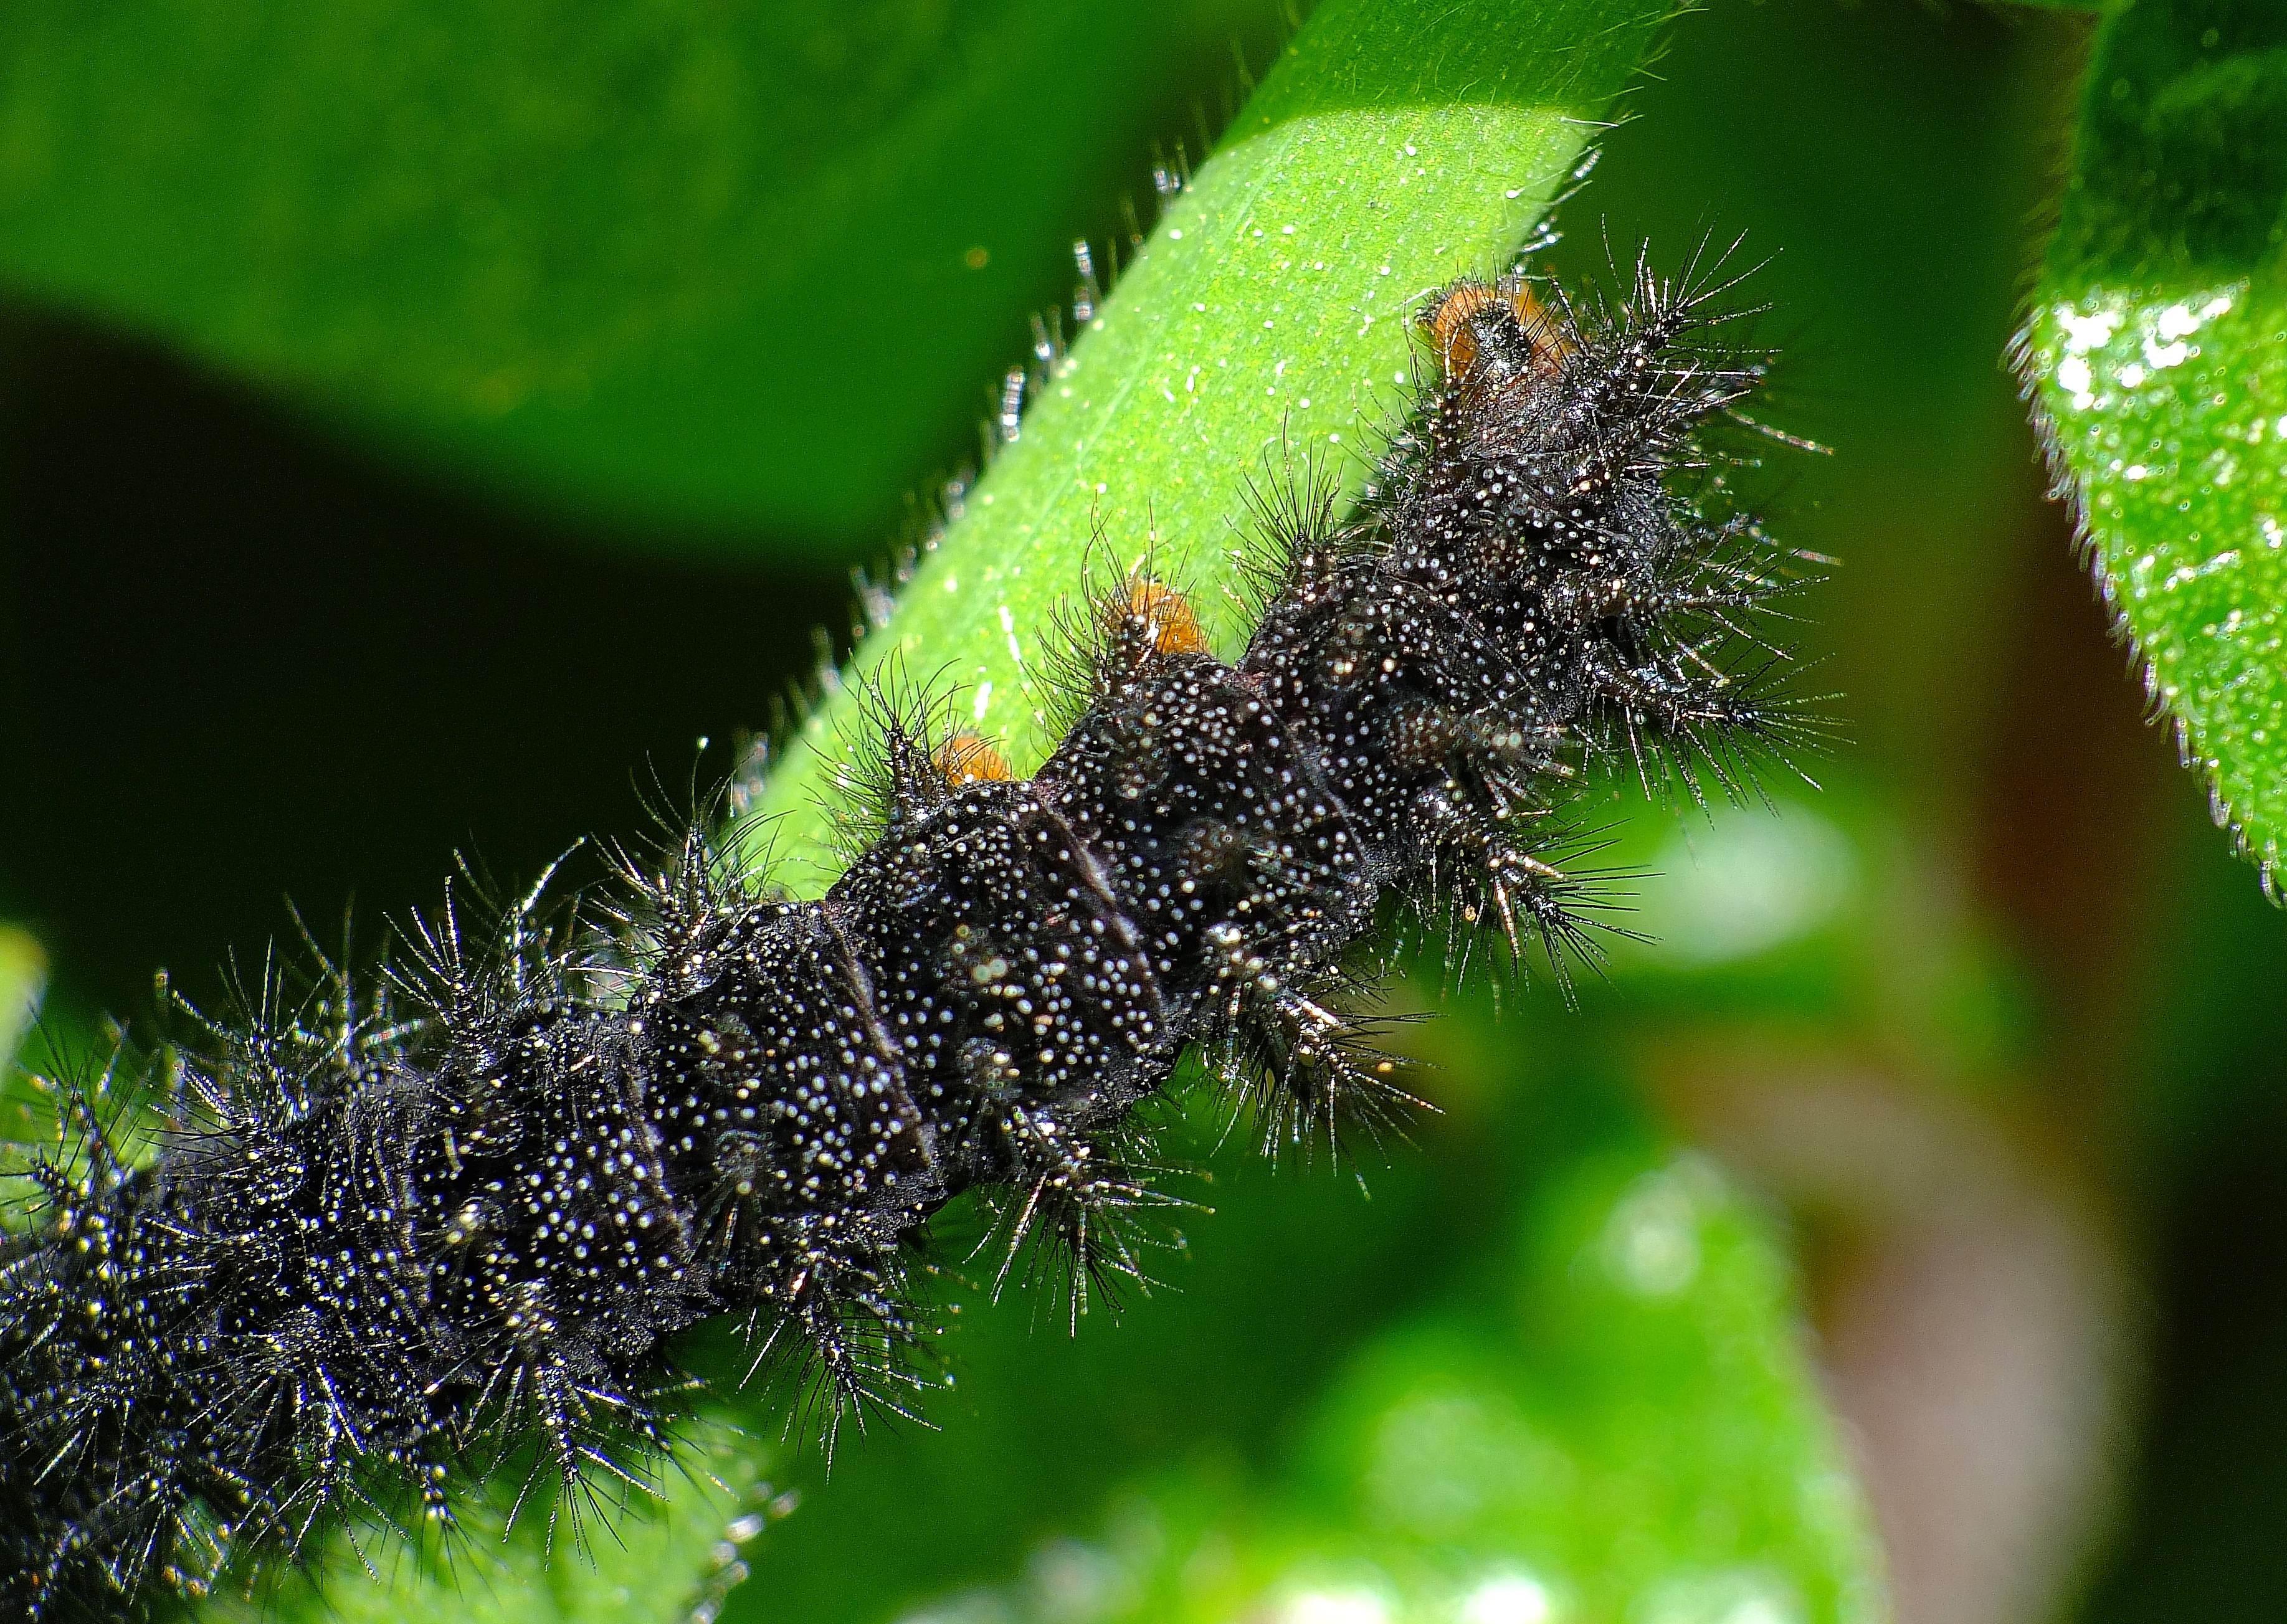
nature, photography, green, insect, macro, fauna, invertebrate, caterpillar, close up, animals, naturaleza, larva, ggl1, gaby1, xovesphoto, animales, gphoto, raynox250, fujifilmxs1, macro photography, arthropod, plant stem, moths and butterflies